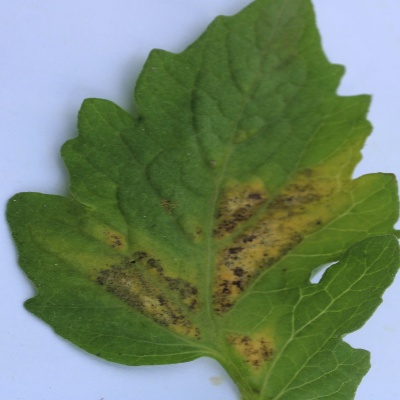
Crop: Tomato
Condition: verticulium wilt